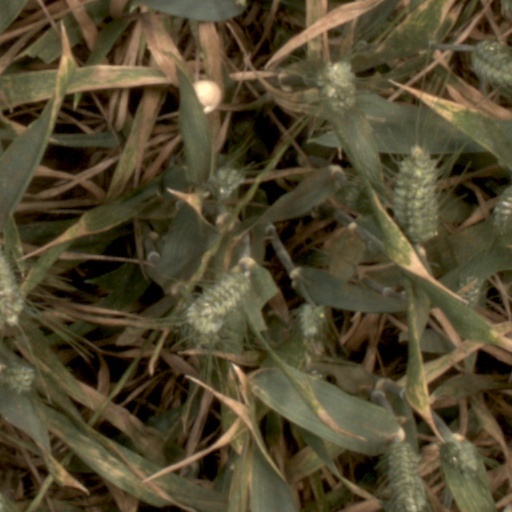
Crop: wheat